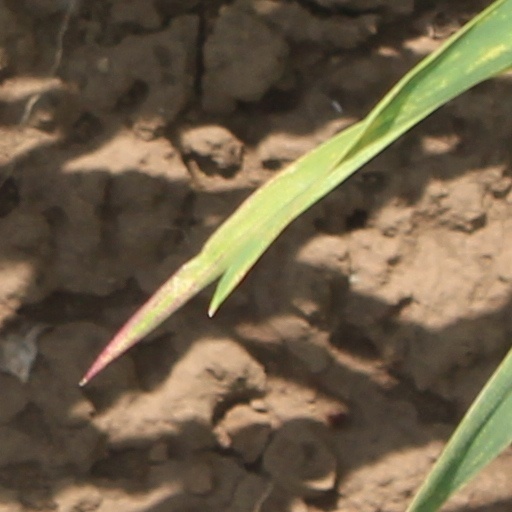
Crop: wheat